Edward E. McClish

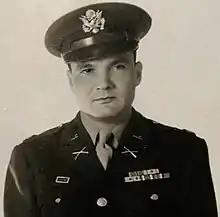

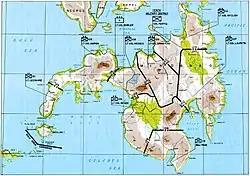
Guerrilla armies on Mindanao. McClish's command was in the northeastern part of the island.

Edward Ernest McClish (1909–1993) was an American military officer in the Philippines in World War II. During the Japanese occupation of the Philippines, Lt. Colonel McClish commanded a division of Filipino guerrillas on Mindanao island.